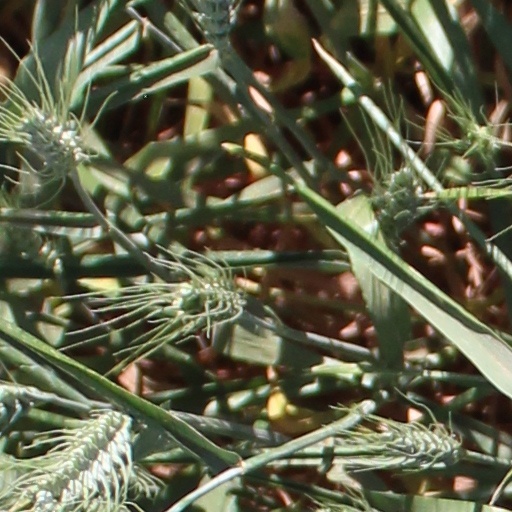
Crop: wheat